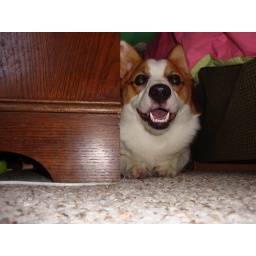
My puppy hiding under the bed